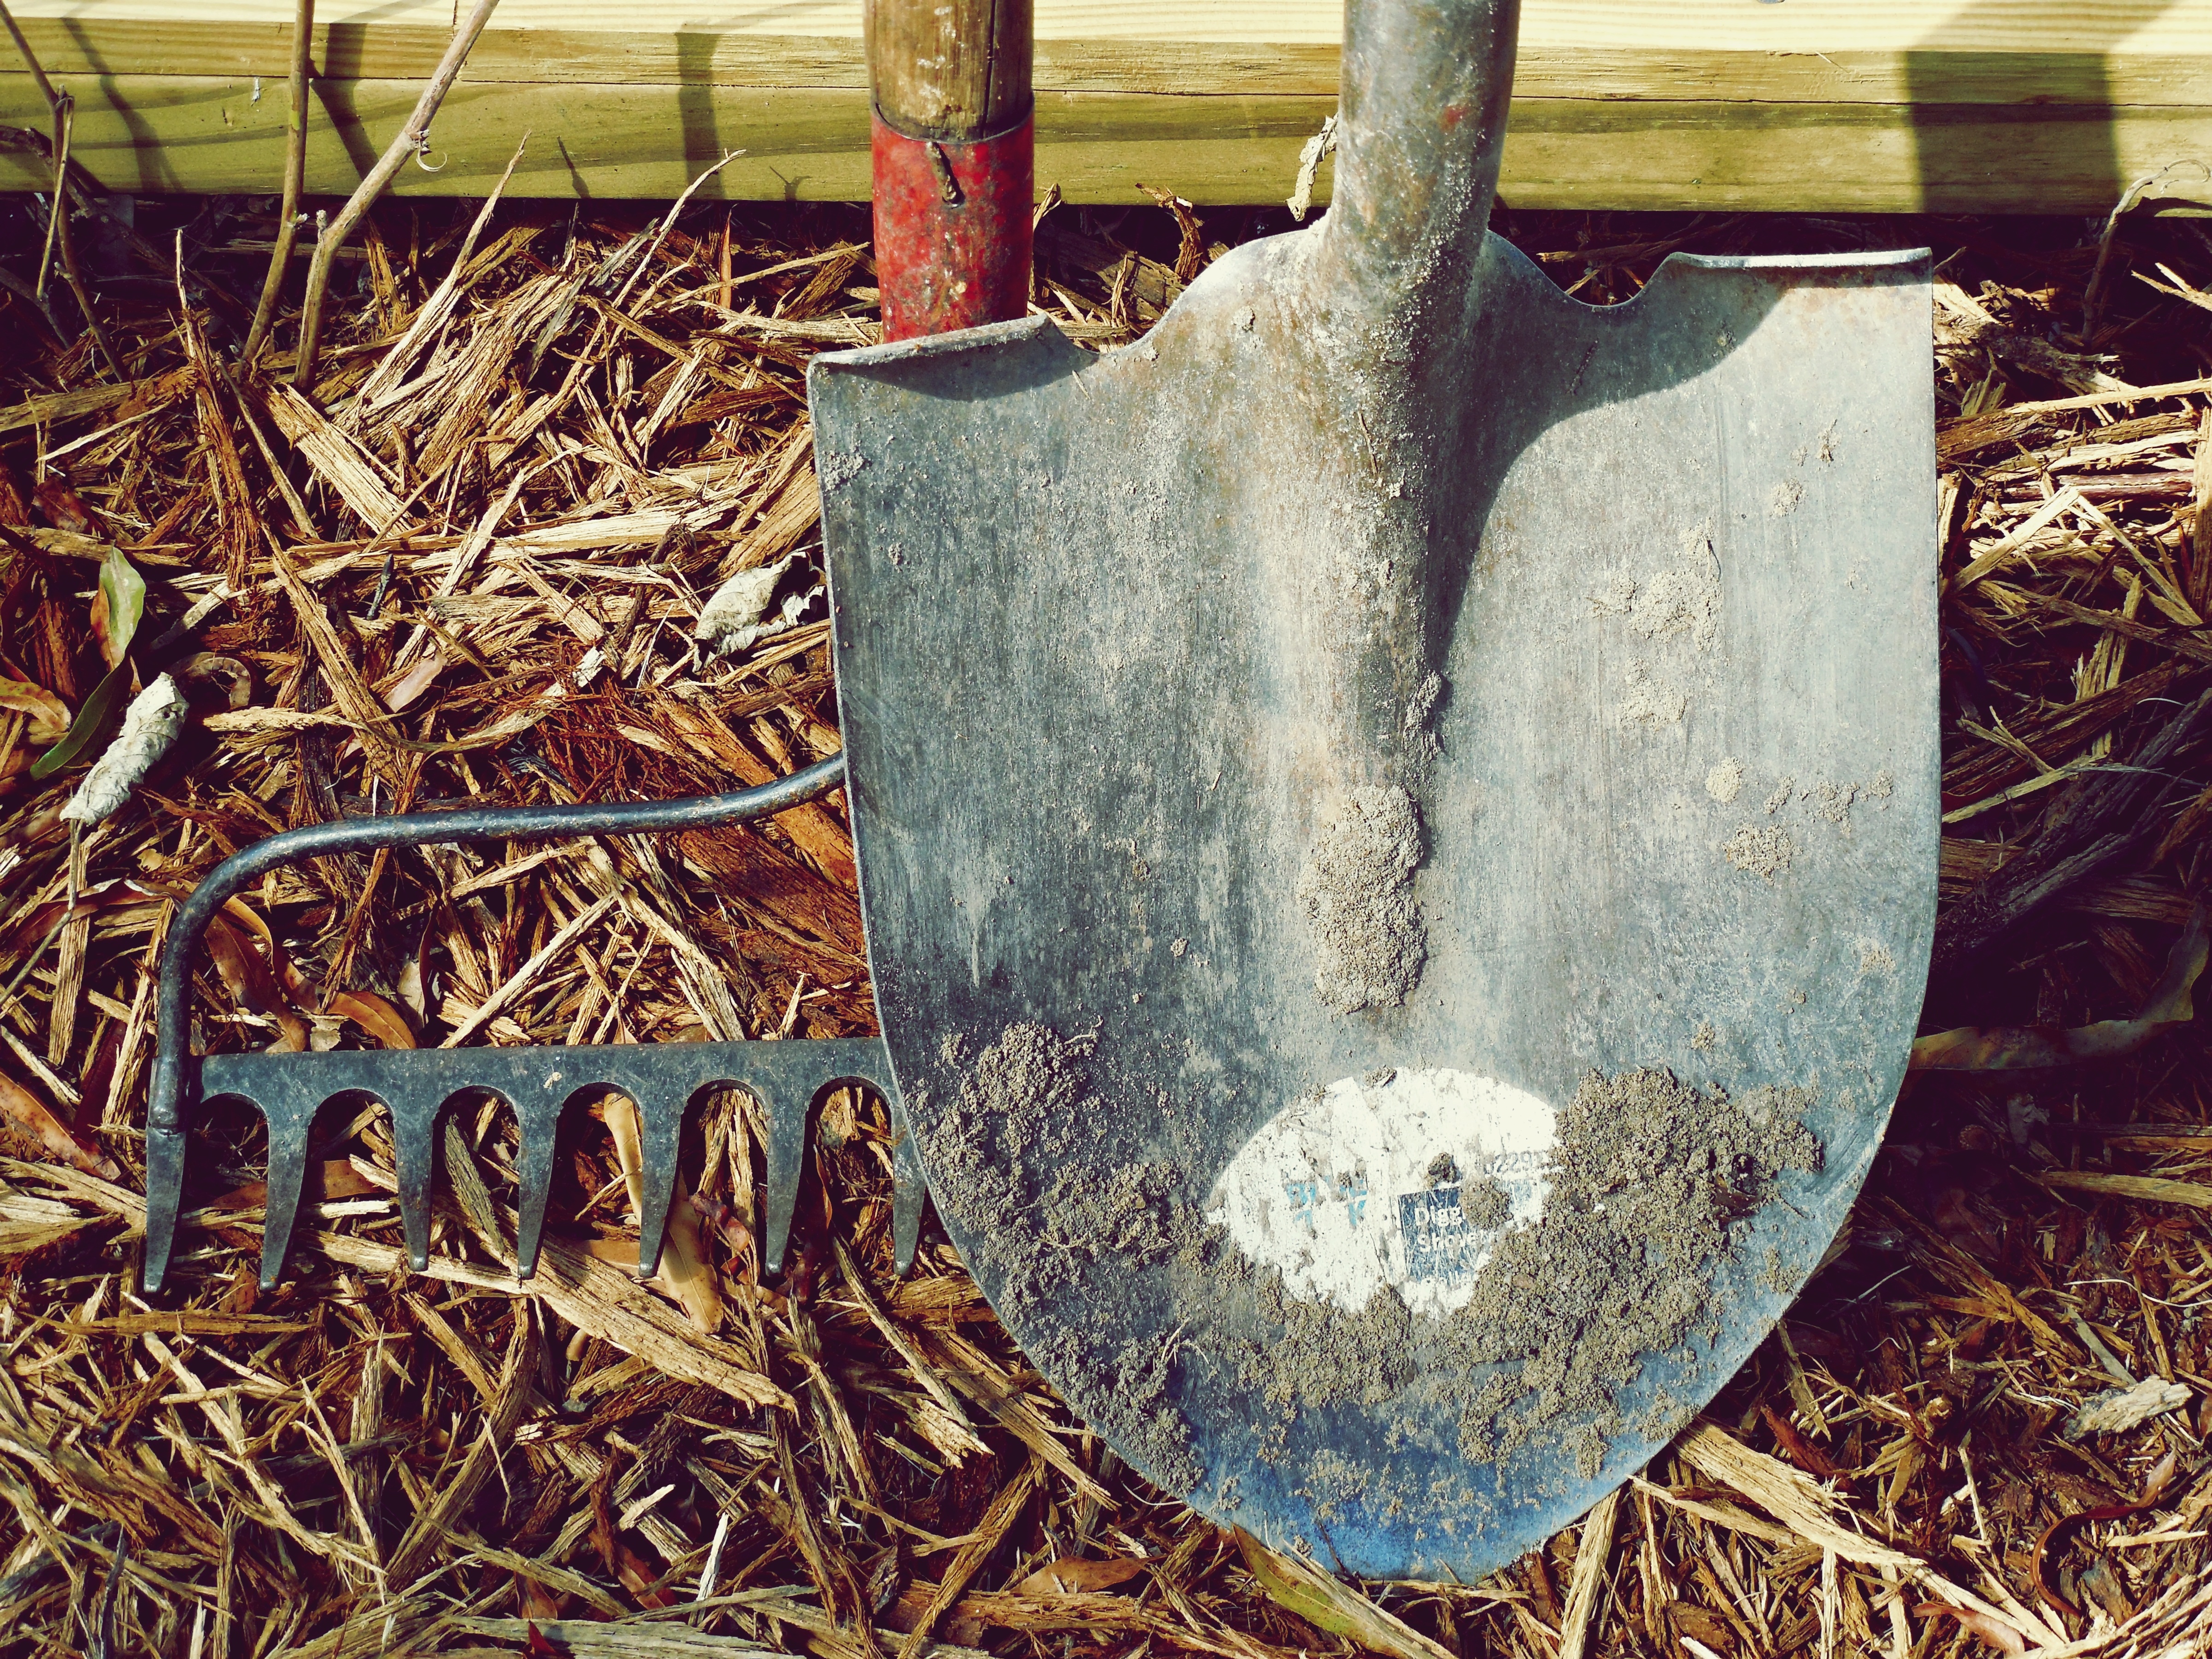
work, wood, farm, leaf, dirt, metal, soil, garden, handle, art, tools, wooden, carving, shovel, labor, rake, hand tools